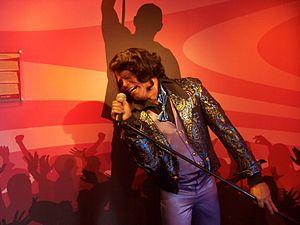
Let Us Go Back to the Old Landmark ou The Old Landmark est une chanson de gospel-soul-rhythm and blues américaine, écrite par le pasteur W. Herbert Brewster, sur un arrangement de Virginia Davis, publiée en 1949. Elle est interprétée par de nombreux chanteurs de gospel dont Aretha Franklin, et devient célèbre avec sa version de James Brown, dans la bande originale du film The Blues Brothers: Music from the Soundtrack, du film musical culte Les Blues Brothers, de John Landis de 1980.